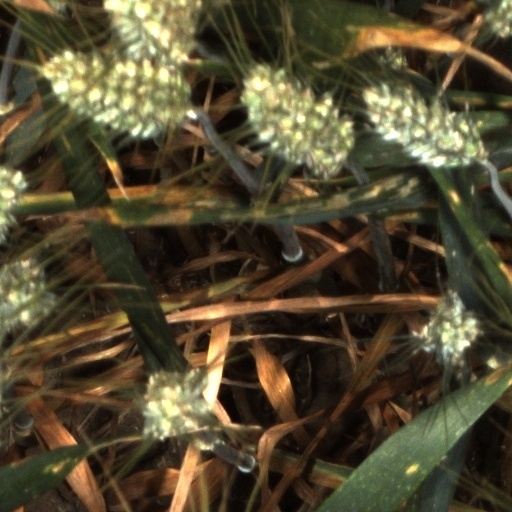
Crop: wheat